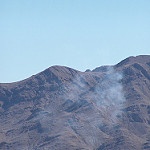
Label: mountain